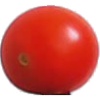
Label: Tomato Cherry Red 1